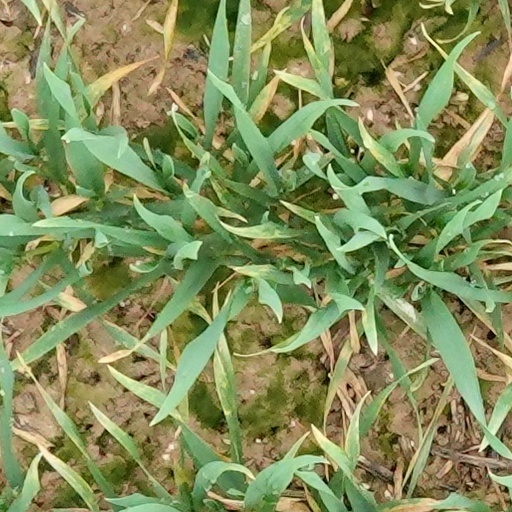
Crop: wheat